Lawrence Milner

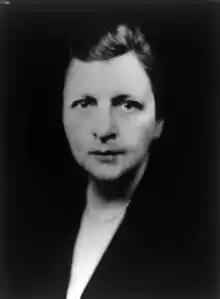
Frances Perkins, 4th United States Secretary of Labor, received calls for her own impeachment for her role in the Bridges case from the Republican-dominated US Congress

On July 15, 1939, the "San Francisco Examiner" reported that Leech remained firm in his testimony that Bridges was indeed a member of the party and that together they had attended inner circle Communist meetings. "Defense tactics, as in the case of Major Lawrence Milner, the Oregon National Guard secret service agent who was the Government's first witness, concentrated on trying to break down Leech's reputation", to little avail. By Friday, July 14, 1939, government attorney Tom Shoemaker got Leech to specify three communist meetings with Bridges and "big shots of the Communist Party." Examiner Landis denied Tom Mooney attendance to the Bridges' deportation hearing. Witnesses included Elaine Black, Ida Rothstein, Harry Jackson, Louise Todd, James Garrison, Catherine Key, and Myrtle Child. Government attorney Aubrey Grossman, "youngest of the trio of defense attorneys", described Leech's record of arrests. Grossman alleged Leech had been a labor "scab", which Leech denied. Examiner Landis announced he expected to make his decision and a summary of his findings within two weeks after the case concluded."